White Lady

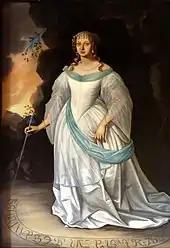
Perchta of Rožmberk

A White Lady (or woman in white) is a type of female ghost. She is typically dressed in a white dress or similar garment, reportedly seen in rural areas and associated with local legends of tragedy. White Lady legends are found in many countries around the world. Common to many of these legends is an accidental or impending death, murder, or suicide and the theme of loss, betrayed by a husband or fiancé, and unrequited love.